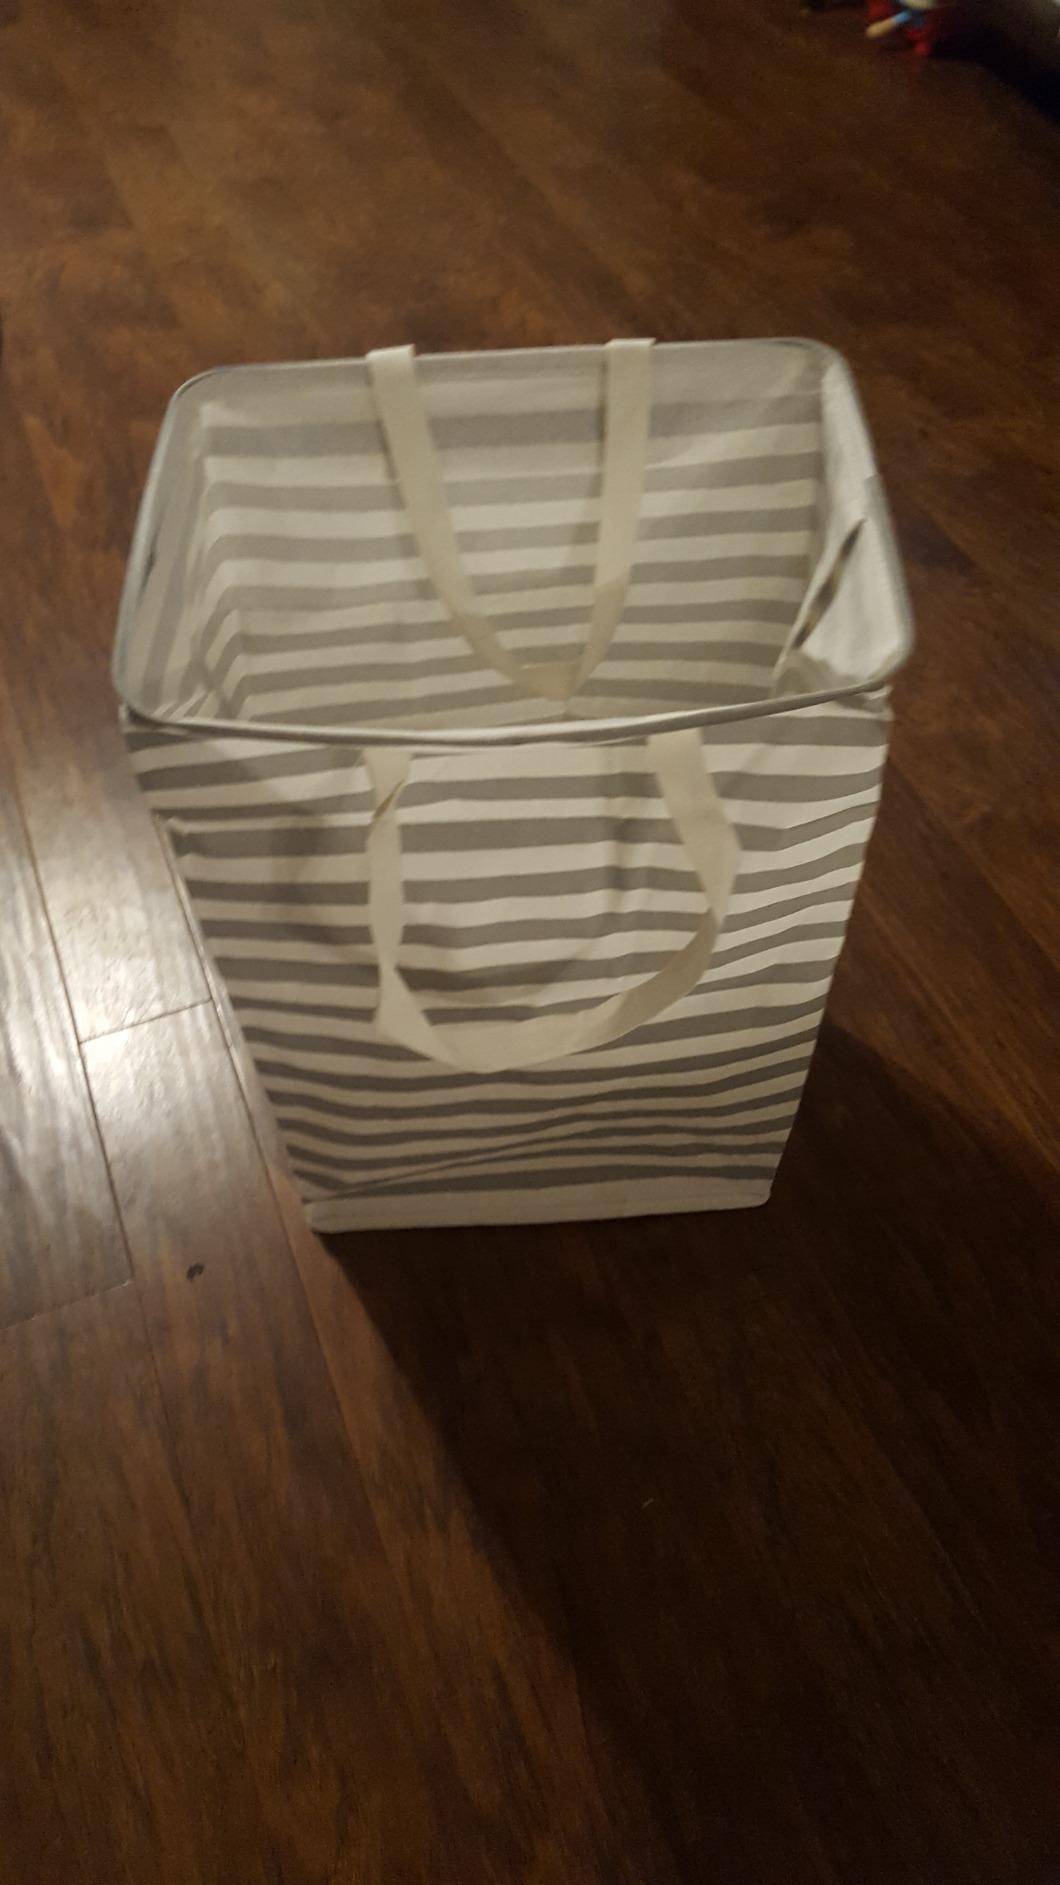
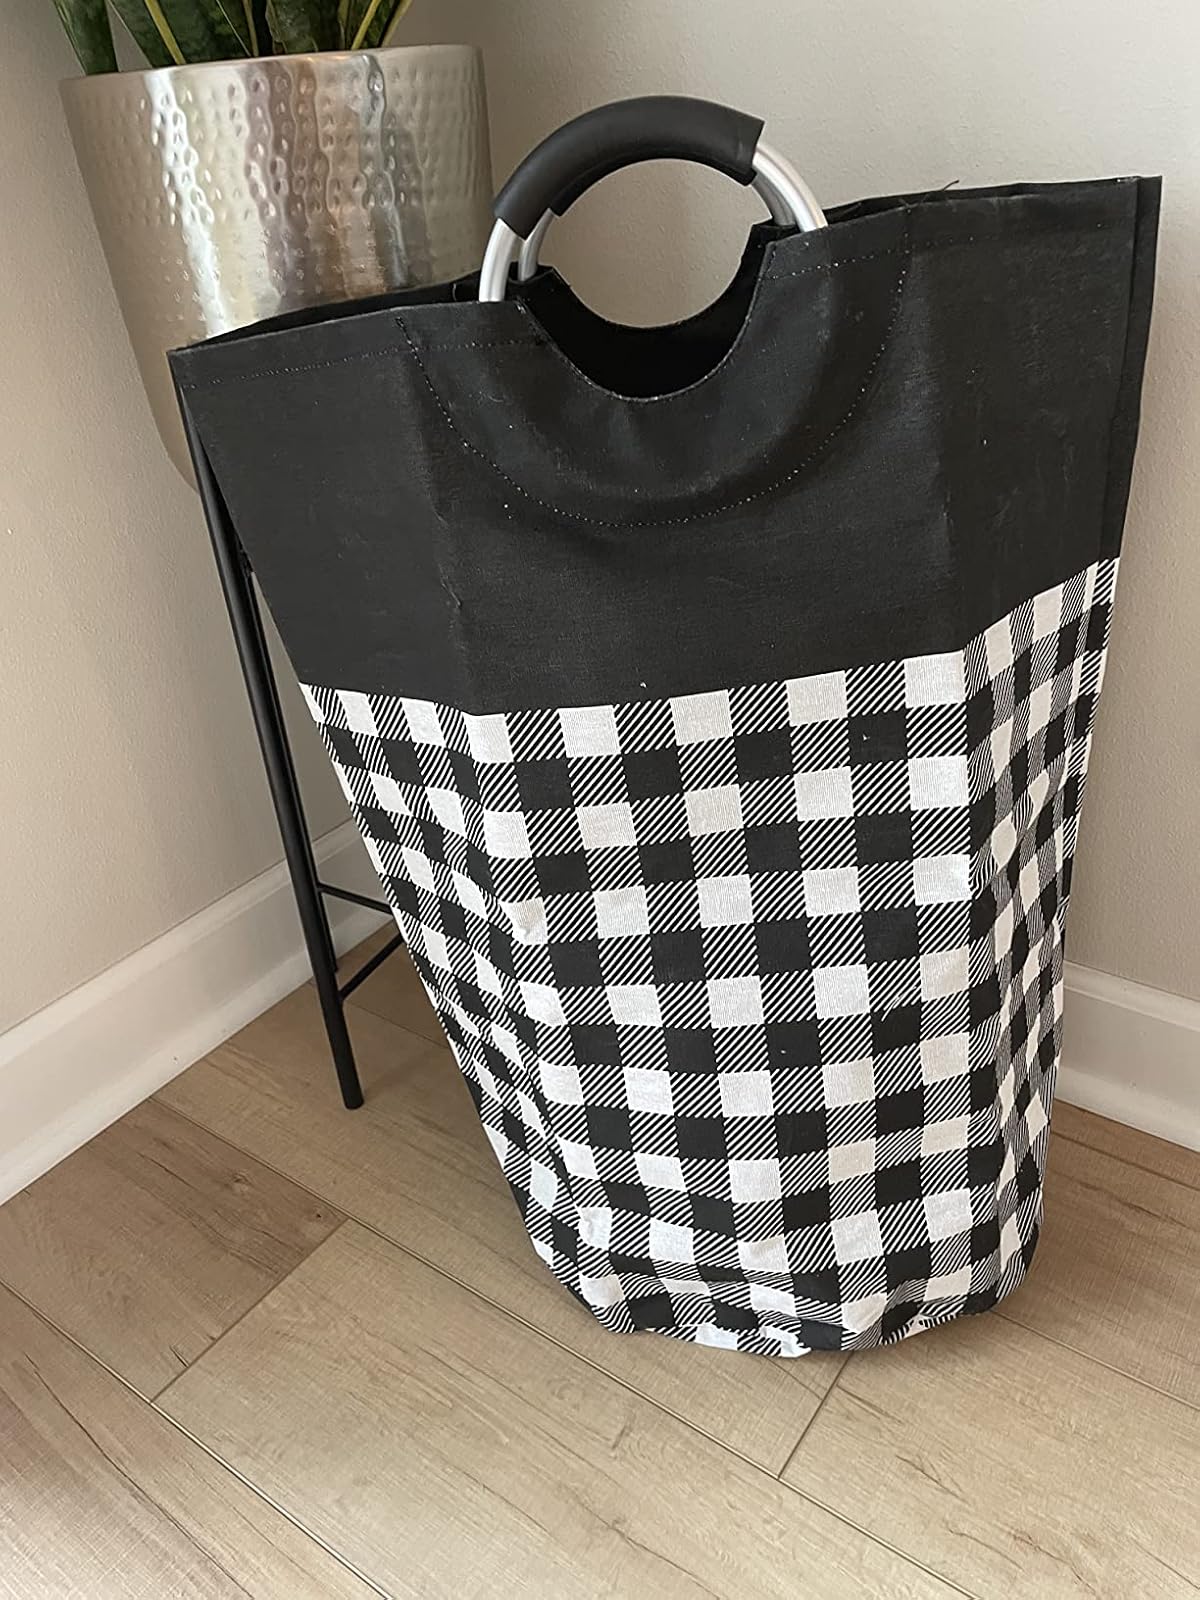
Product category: items_hamper
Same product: no